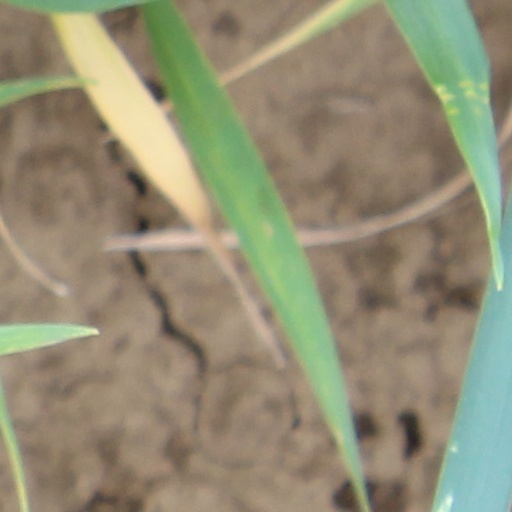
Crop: wheat